Yoshiyahu Yosef Pinto

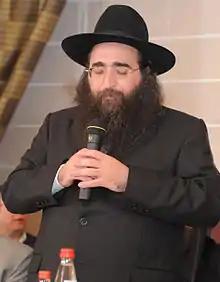

Yoshiyahu Yosef Pinto (born September 27, 1973) is an Israeli-Moroccan Orthodox rabbi who leads a global organization called . Based in Ashdod and New York City, he is a Kabbalist. "Globes" business journal named him in 2012 as one of the ten wealthiest rabbis in Israel.